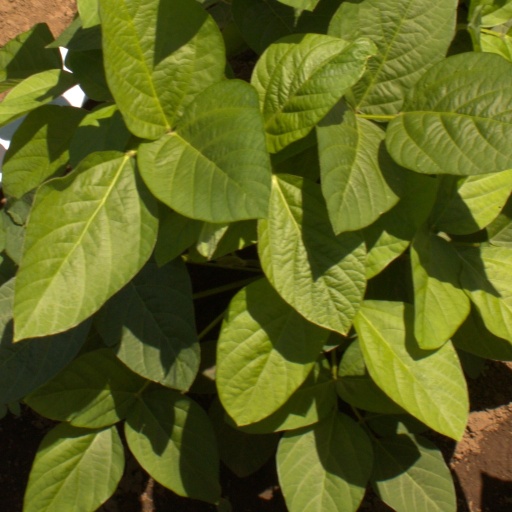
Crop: soybean